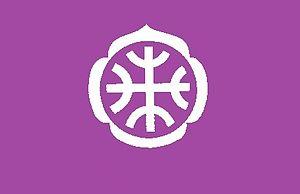
Tatebayashi est une municipalité ayant le statut de ville dans la préfecture de Gunma, au Japon.